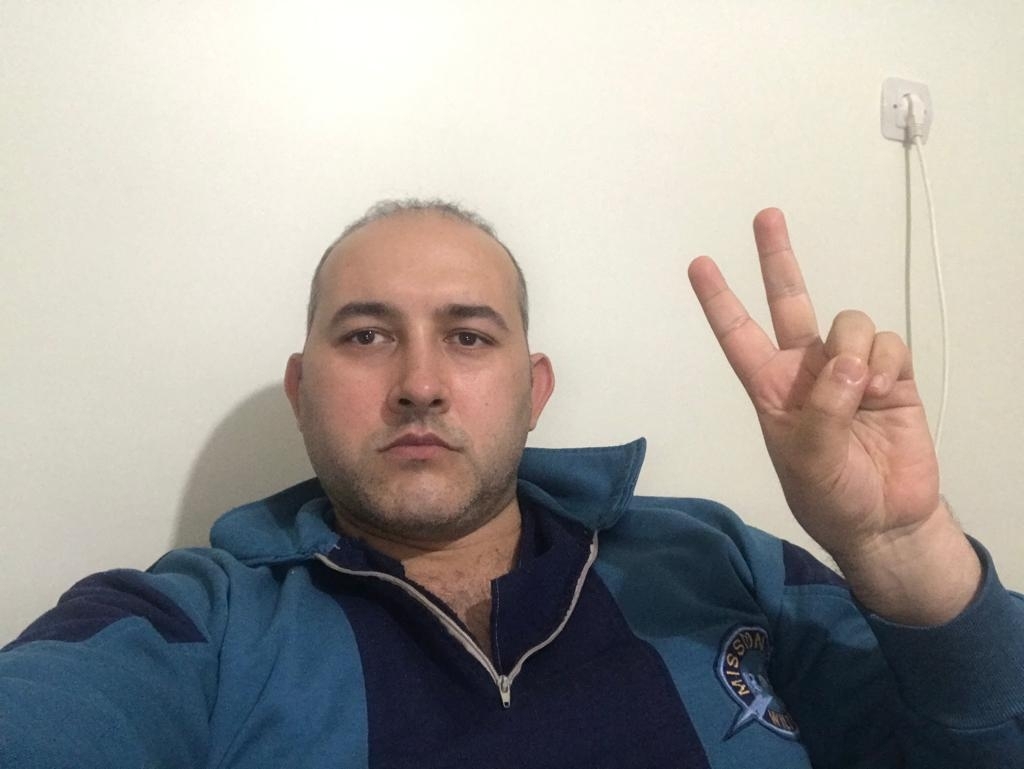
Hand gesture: peace